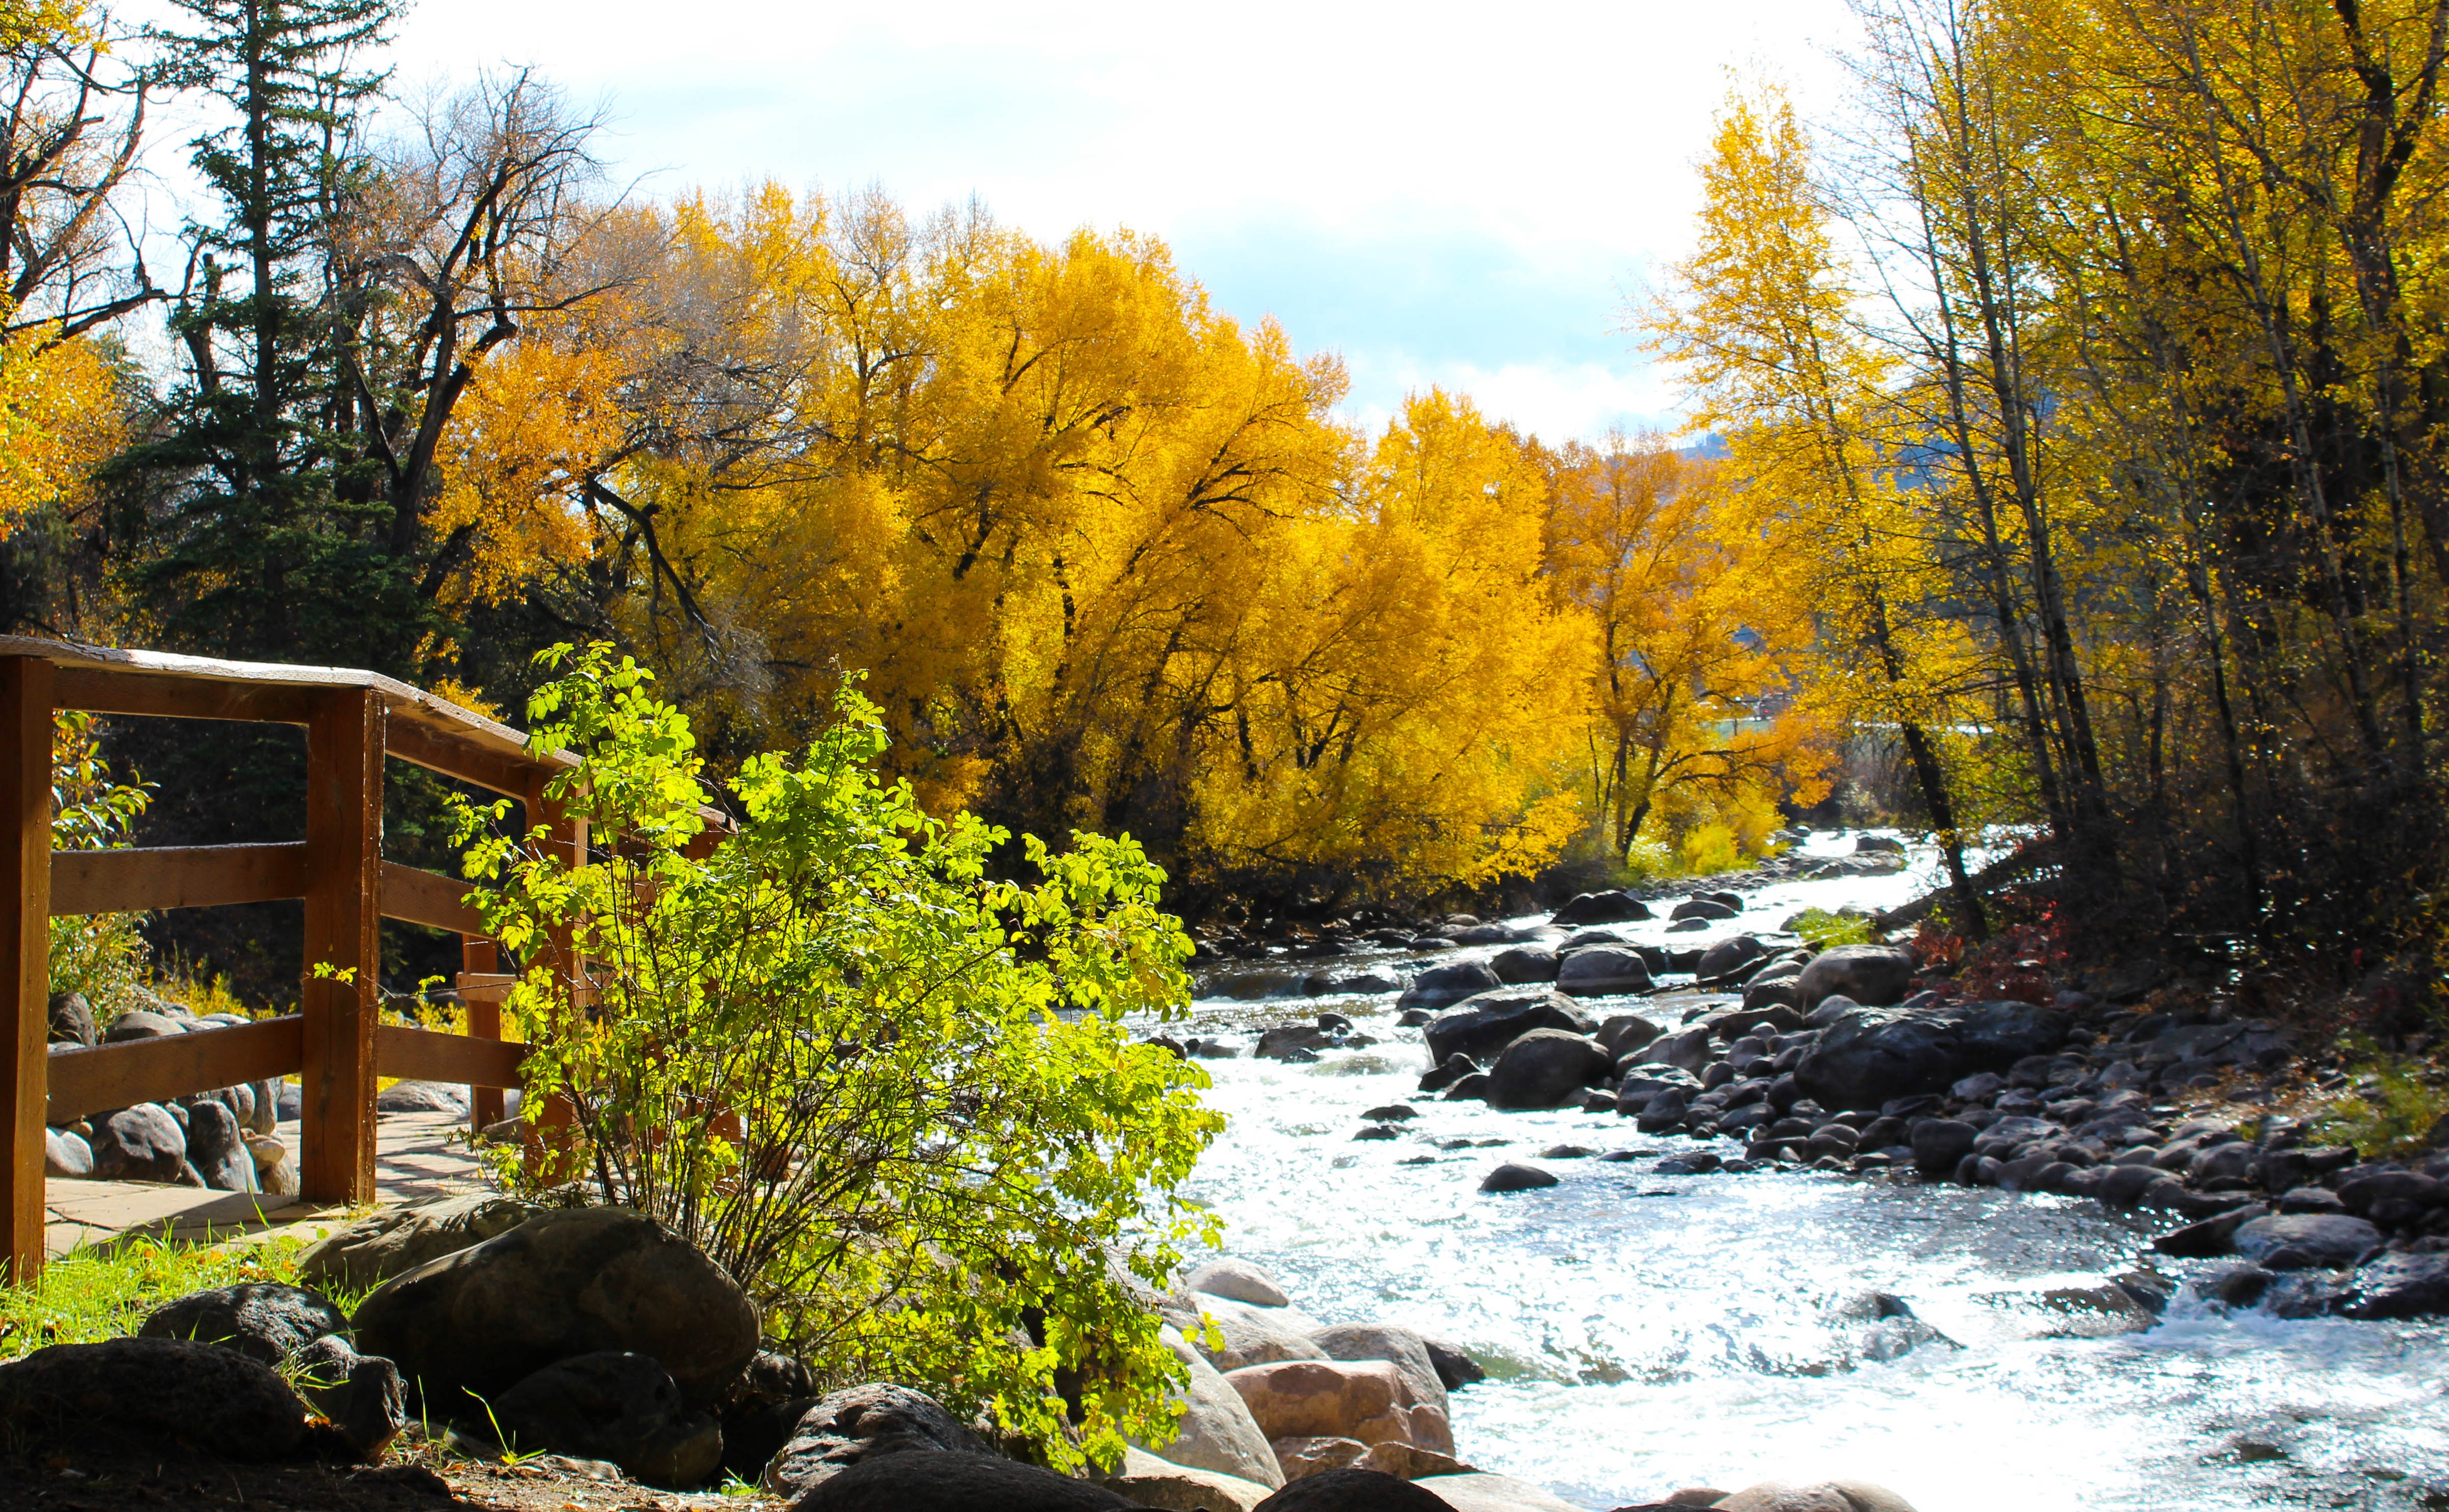
landscape, tree, nature, leaf, flower, river, travel, pond, stream, scenic, autumn, scenery, season, colorado, mountains, woodland, eagle river